Horatio McCulloch

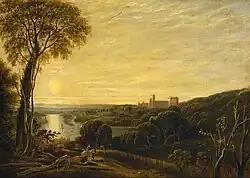
"Evening View from the Bluff", Private Collection.

In 1829 McCulloch first figured in the Royal Scottish Academy's exhibition. (He was a regular exhibitor year by year afterwards.)By the early 1830s McCulloch’s exhibits with the Glasgow Dilettanti Society and with the Royal Scottish Academy had begun to attract buyers, notably the newly instituted Association for the Promotion of the Fine Arts in Scotland. A commission from Lord Provost James Lumsden helped established the artist's reputation within Scotland. Commissions from book and print publishers allowed him to concentrate on easel painting.